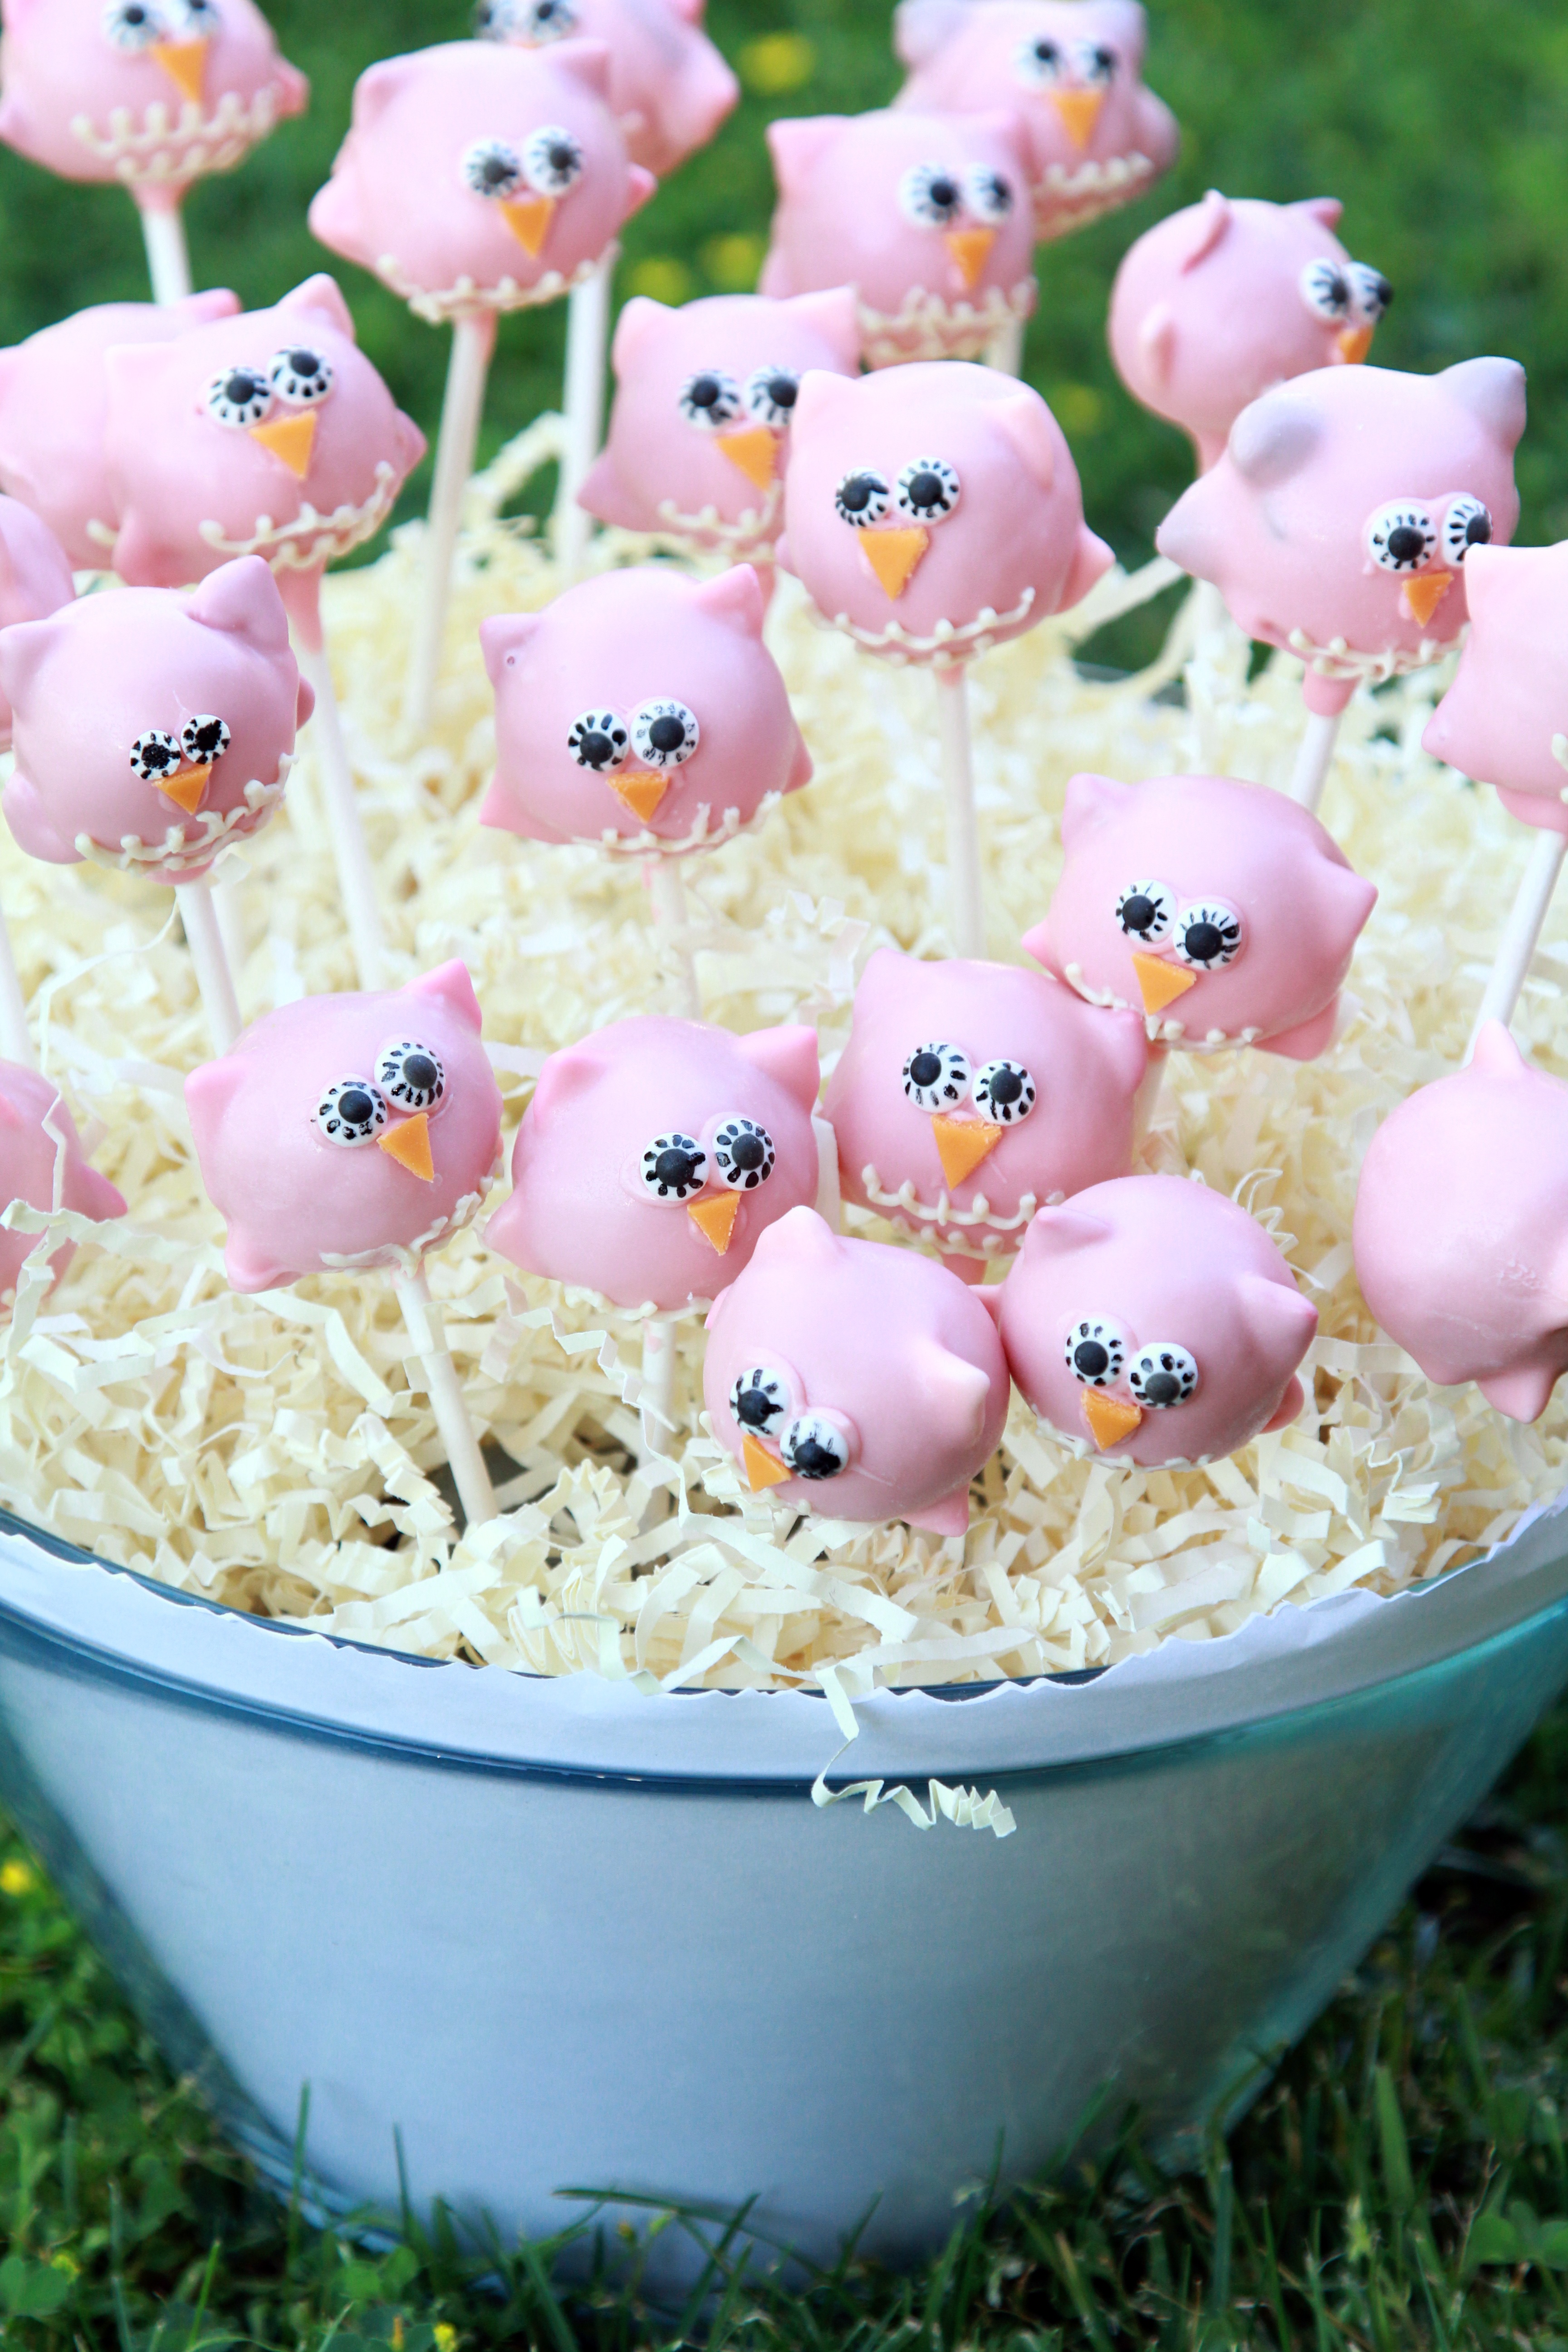
sweet, flower, celebration, dish, meal, food, chocolate, dessert, wedding, cuisine, cake, sugar, icing, birthday, cake pop, snack food